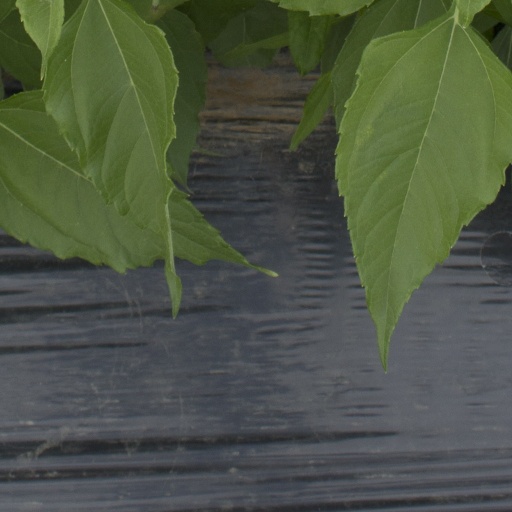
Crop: Jerusalem artichoke